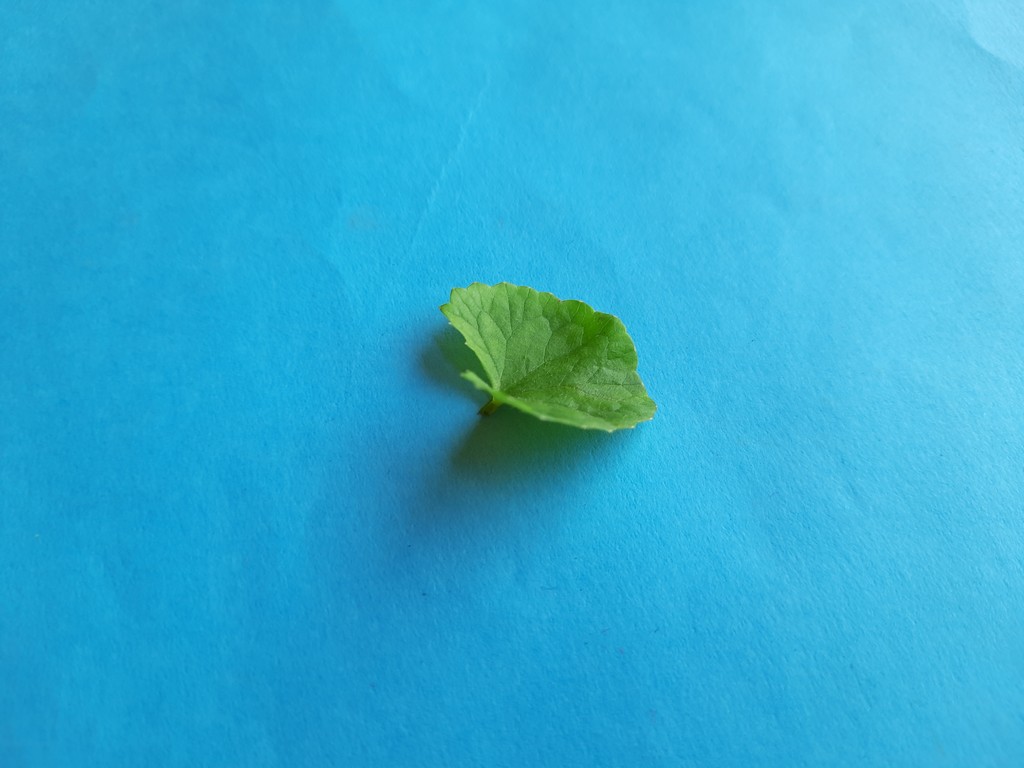
Label: Healthy